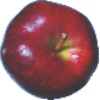
Label: Apple Red Delicious 1